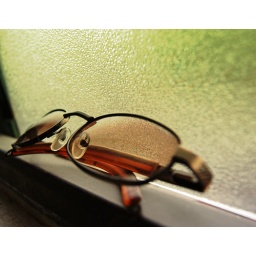
glasses by the window